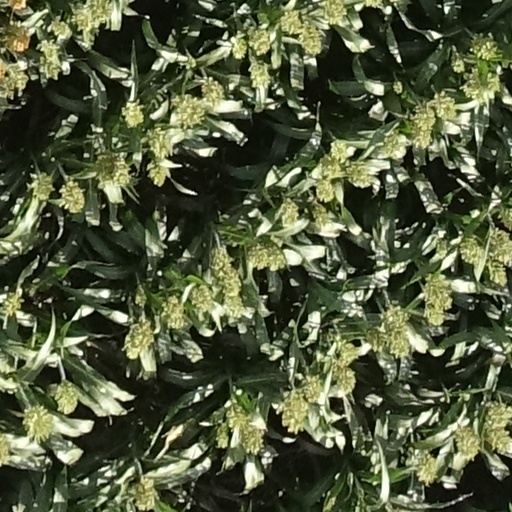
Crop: sorghum